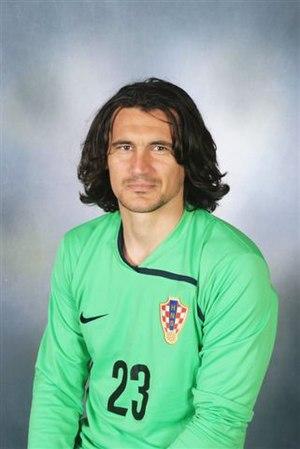
Vedran Runje, né le 10 février 1976 à Sinj en Yougoslavie, est un footballeur international croate qui évolue au poste de gardien de but.